Martin Dempsey

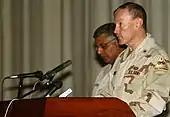
Brigadier General Dempsey, commander, 1st Armored Division, gives a few remarks to the Iraqis who served during previous wars in Iraq at a recognition ceremony held in the Convention Center in Baghdad, Iraq, during Operation Iraqi Freedom in 2004

In June 2003, then Major General Dempsey assumed command of the 1st Armored Division. He succeeded Ricardo S. Sanchez who was promoted to lieutenant general, as commander of V Corps. Dempsey's command of the 1st Armored Division lasted until July 2005 and included 13 months in Iraq, from June 2003 to July 2004. While in Iraq, 1st Armored Division, in addition to its own brigades, had operational command over the 2nd Armored Cavalry Regiment and a brigade of the 82nd Airborne Division; the command, called "Task Force Iron" in recognition of the Division's nickname, "Old Ironsides", was the largest division-level command in the history of the United States Army.